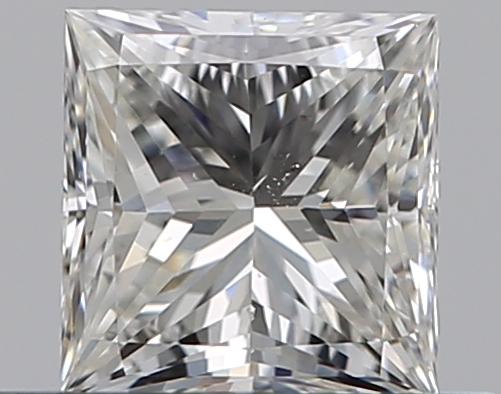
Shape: princess
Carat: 0.5
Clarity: VS2
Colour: I
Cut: VG
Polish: EX
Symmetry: GD
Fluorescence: N
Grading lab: GIA
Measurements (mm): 4.4 x 4.28 x 3.11